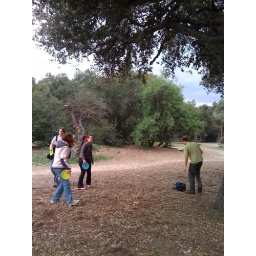
the red heads got something stuck in a tree